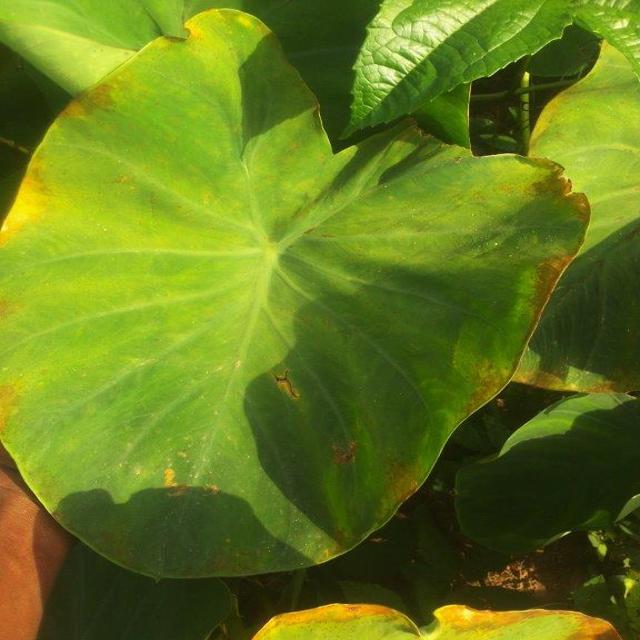
Label: Early_Blight